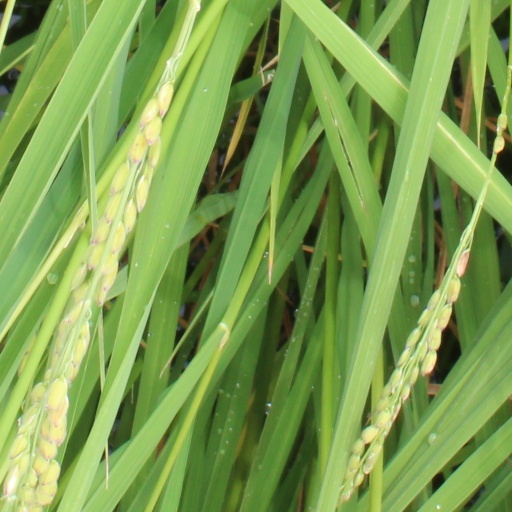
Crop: rice